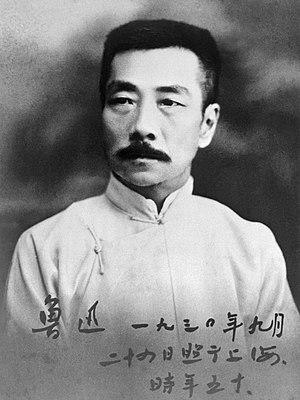
Lu Xun, de son vrai nom Zhou Shuren, né le 25 septembre 1881 à Shaoxing, province de Zhejiang, et mort le 19 octobre 1936 à Shanghai, est un écrivain chinois, l’un des « fondateurs de la littérature chinoise contemporaine ».